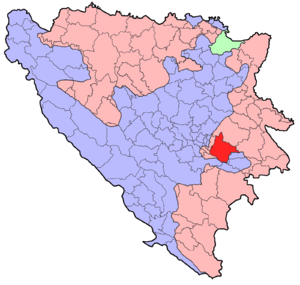
Pale est une ville et une municipalité de Bosnie-Herzégovine située sur le territoire de la Ville d'Istočno Sarajevo et dans la République serbe de Bosnie. Selon les premiers résultats du recensement bosnien de 2013, la ville intra muros compte 13 883 habitants et la municipalité 22 282.